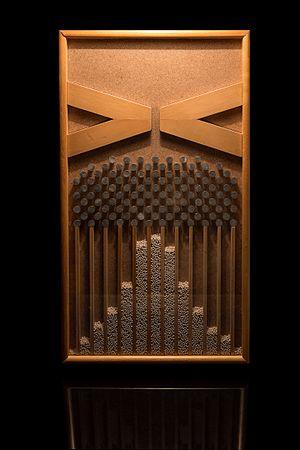
Une planche de Galton est un dispositif inventé par Sir Francis Galton qui illustre la convergence d'une loi binomiale vers une loi normale.